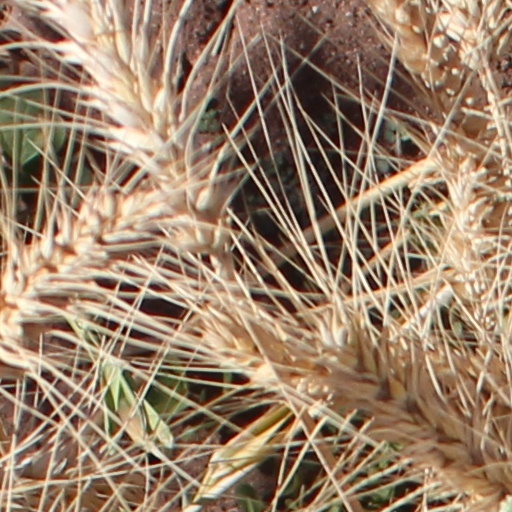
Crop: wheat